Sonic Dash

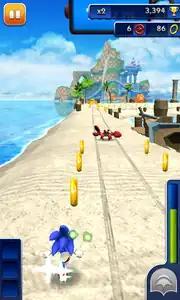

"Sonic Dash" is an endless runner, similar to "Temple Run" (2011) and "Rayman Jungle Run" (2012). The player directs Sonic or another character through levels, collecting rings and avoiding obstacles and enemies. Unlike other games in the series, Sonic automatically moves forward at all times, similar to "Sonic and the Secret Rings". Players are able to share and compete for position on leaderboards.